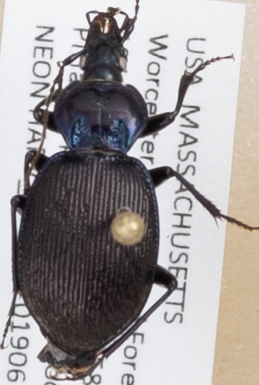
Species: Sphaeroderus stenostomus lecontei
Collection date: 2019-06-18
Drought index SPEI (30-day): -0.116
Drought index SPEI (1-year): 2.09
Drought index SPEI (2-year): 2.09